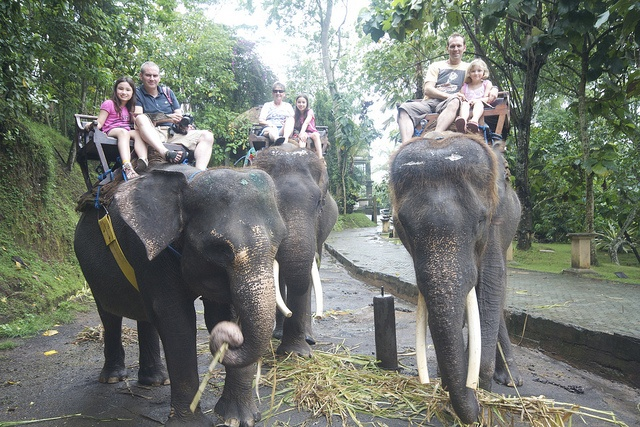
A large group of people riding on the back of elephants.
A group of tourists riding on the backs of three elephants.
These families are riding on the backs of elephants
There are three elephants taking people for a rides.
a couple of people that are riding some elephants